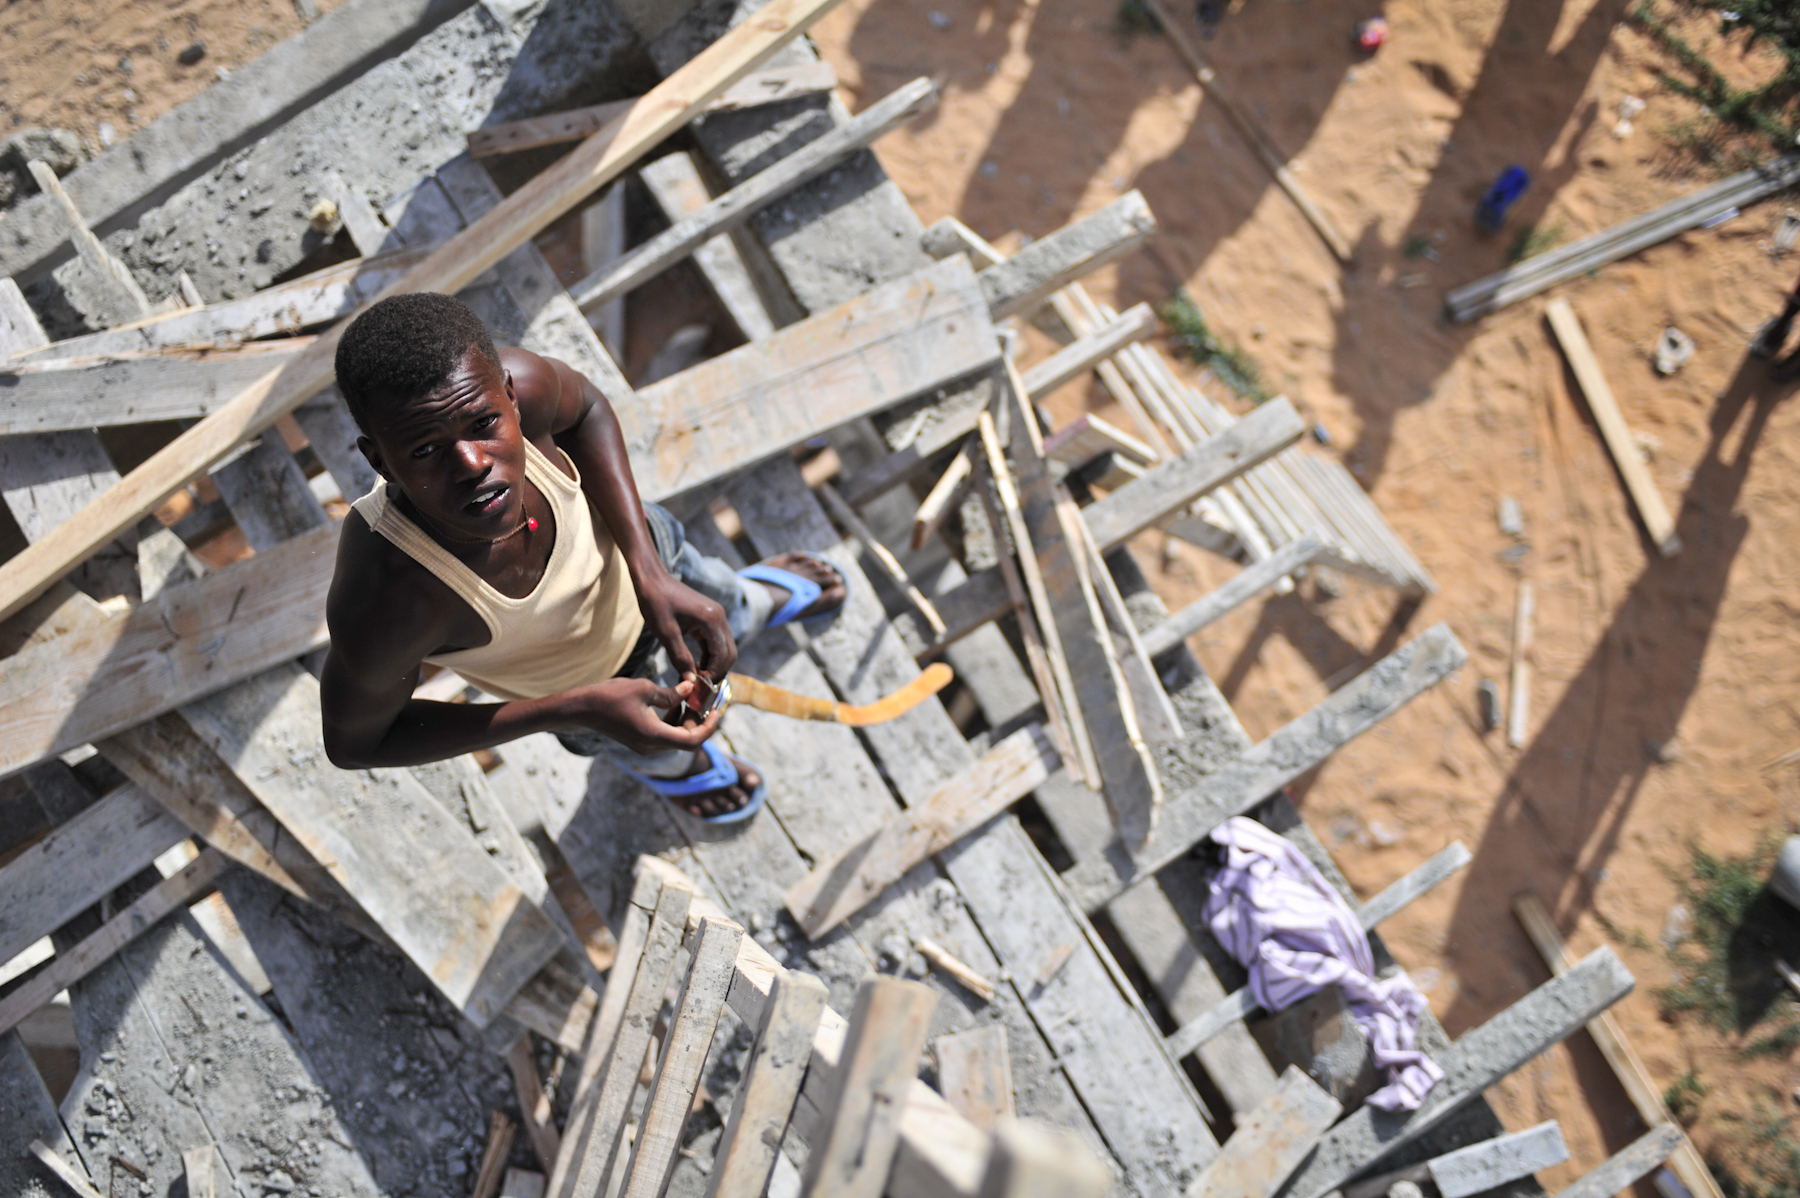
work, man, wood, adventure, building, construction, spring, dirt, rock climbing, extreme sport, ladder, construction site, worker, sports, expression, manual, demolition, adult, laborer, light and shadow, wood planks, construction worker, sport climbing